Lenny Murphy

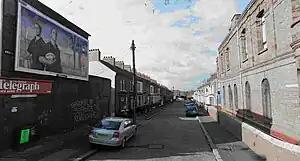
Brookmount Street (2009), where Murphy lived close to the top of the Shankill Road

The gang shot dead four Catholics (two men and two women) during a robbery at a warehouse in October 1975. Over the next few months, the gang began abducting, torturing and murdering random Catholic men they dragged off the streets late at night. Murphy regarded the use of a blade as the "ultimate way to kill", ending the torture by hacking each victim's throat open with a butcher's knife. By February 1976 the gang had killed three Catholic men in this manner. Murphy achieved status through his paramilitary activity and was widely known in the Shankill. Many regarded his crimes as shaming the community but feared the consequences of testifying against him. None of the victims had any connection to the Provisional IRA, and there was suspicion among some of their families that the murders were not properly investigated because those being killed were Catholics.